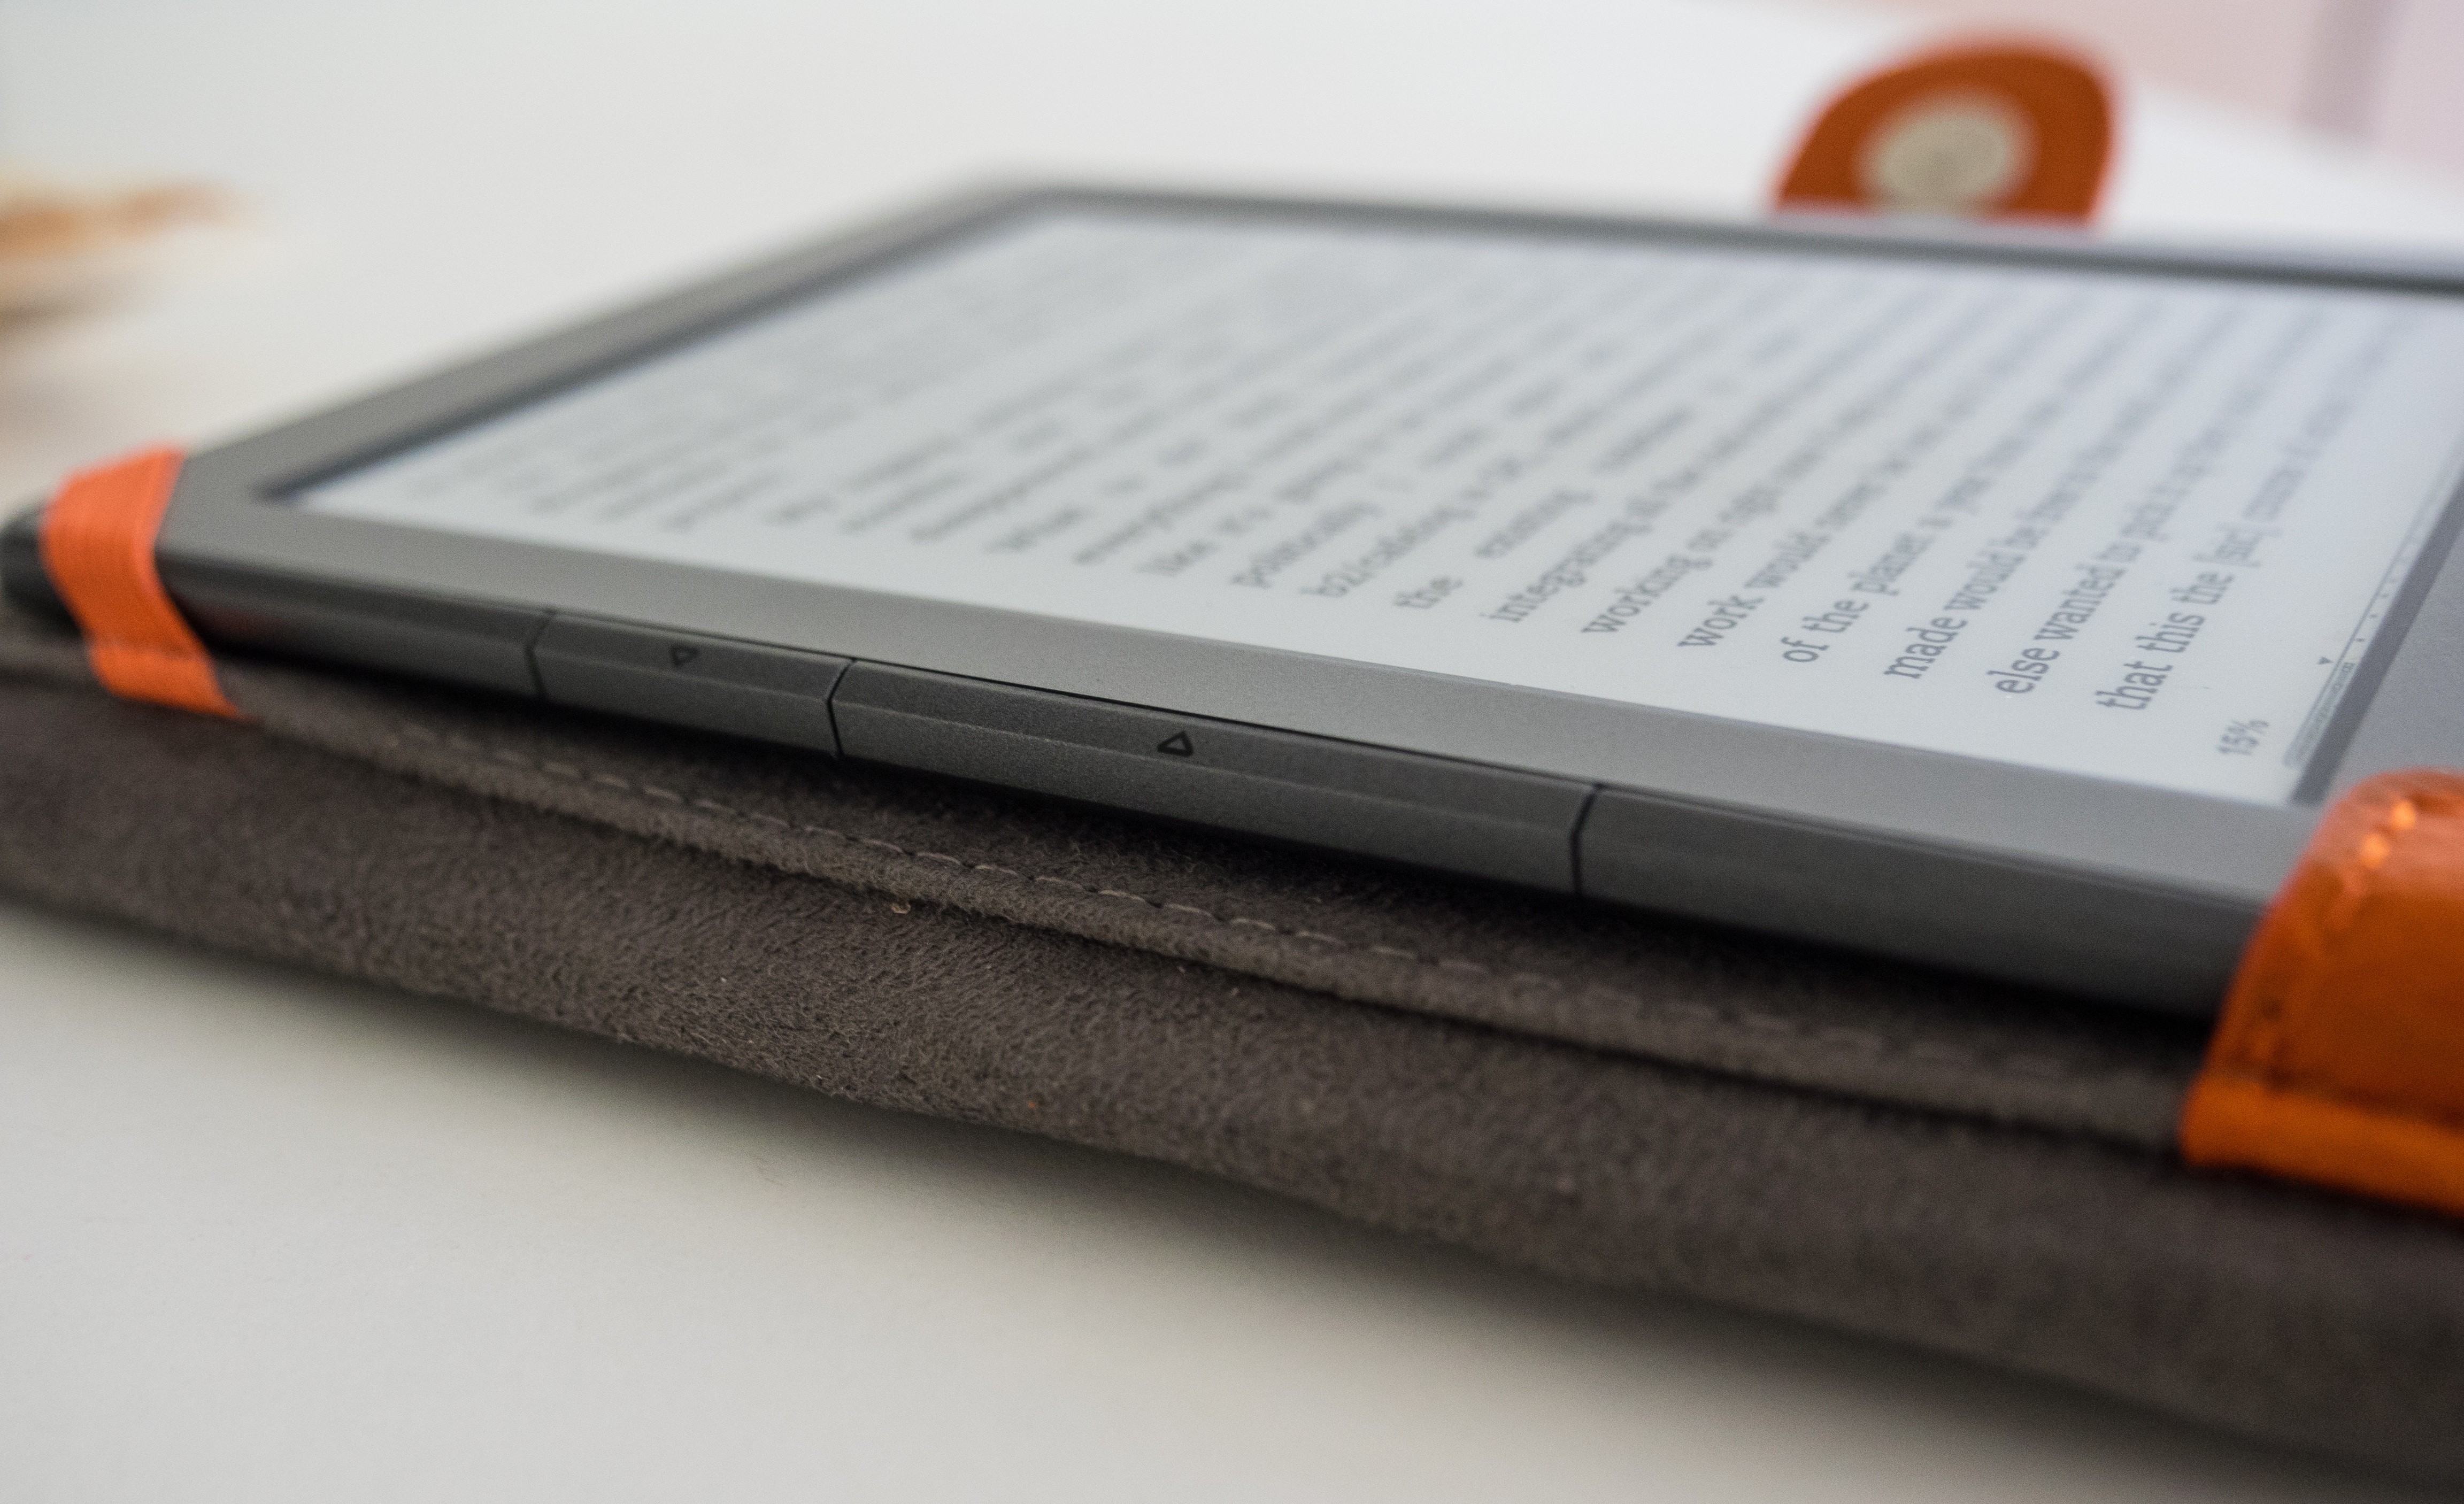
laptop, writing, technology, gadget, document, netbook